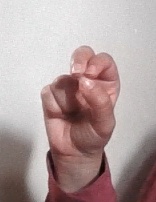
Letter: gaaf